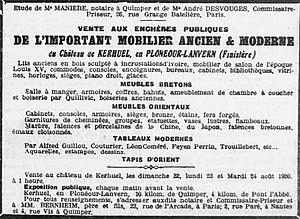
Annonce de la vente du mobilier du manoir de Kerhuel en août 1920 (la vente dura 3 jours du 24 au 26 août 1920).
Plonéour-Lanvern est une commune du département du Finistère, dans la région Bretagne, en France. C'est la commune la plus étendue du pays Bigouden. Elle se situe sur la côte Atlantique, le long de la Baie d'Audierne, et à 15 km de Quimper. C'est une commune animée et passante car elle est considérée comme "le carrefour du Pays Bigouden".